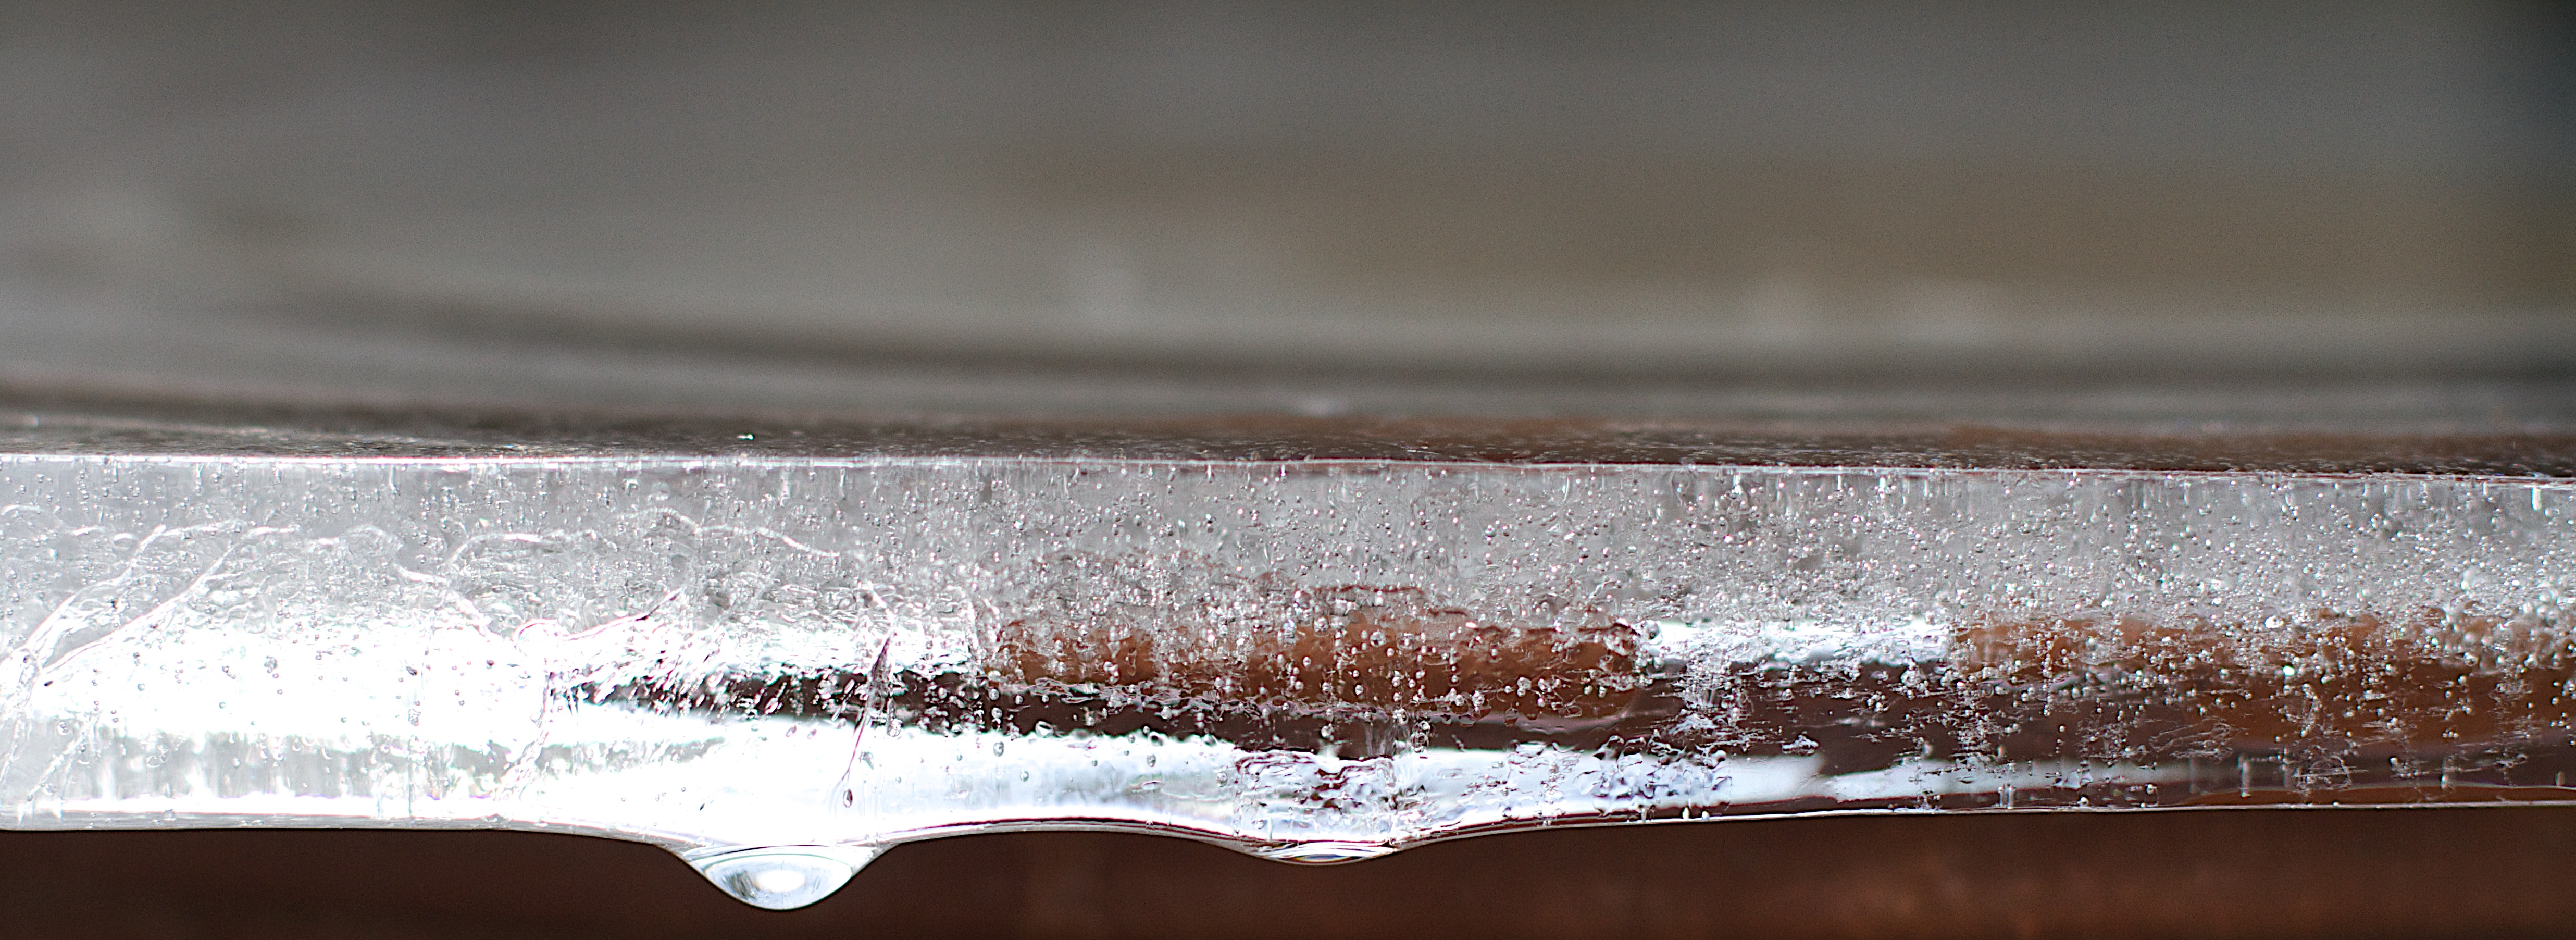
glass, ice, material, plastic wrap